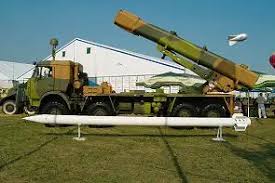
Label: Tornado